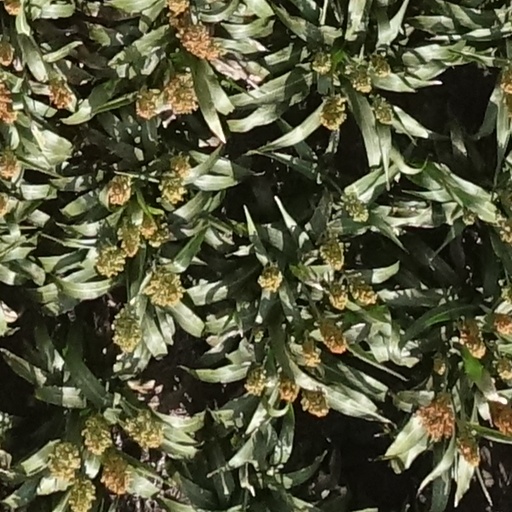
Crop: sorghum